Julia Görges career statistics

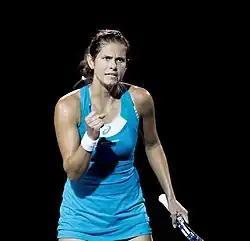
Julia Görges in 2017

"Only main-draw results in WTA Tour, Grand Slam tournaments, Fed Cup and Olympic Games are included in win–loss records."